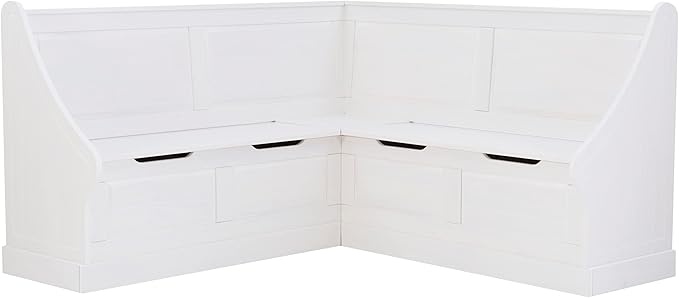
Linon Harris White Corner Breakfast Nook - Nook Only, Table is NOT included! 20.88D x 61.88W x 36.63H in
About This Bench seats open to reveal hidden storage Seats and base in white painted finish Smooth, rounded corners are kid friendly Assembled Size: 62"w x 16.5"d x 37.38"h Weight capacity: 500 lbs Ships in several boxes, may ship separately Overview Color : White Brand : Linon Size : 20.88D x 61.88W x 36.63H in Item Depth : 16.5 inches Item dimensions L x W x H : 16.5 x 62 x 37.38 inches Item Weight 123 Pounds : Style Modern : Item Weight 123 Pounds : Style Modern Assembly Required Yes : Shape Rectangular : Assembly Required Yes : Shape Rectangular
Brand: Linon
Category: Furniture > Benches > Kitchen & Dining Benches > Corner Benches